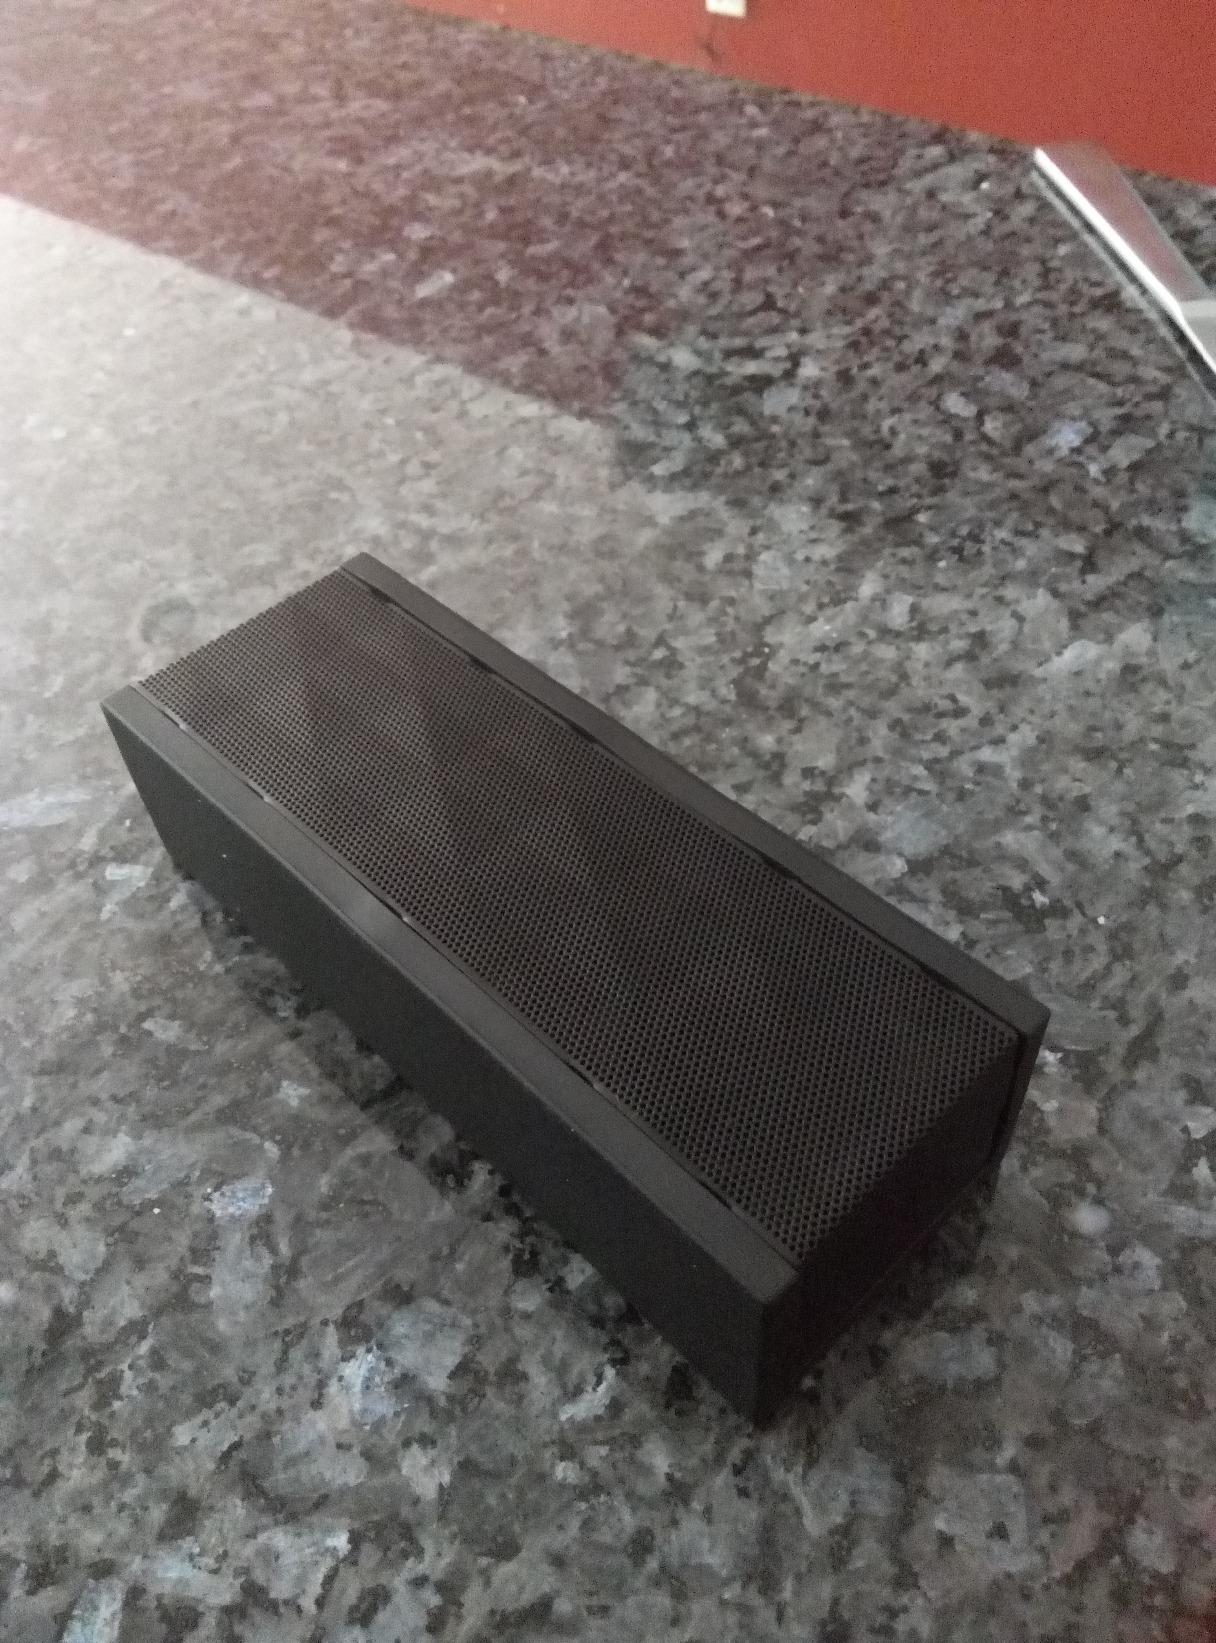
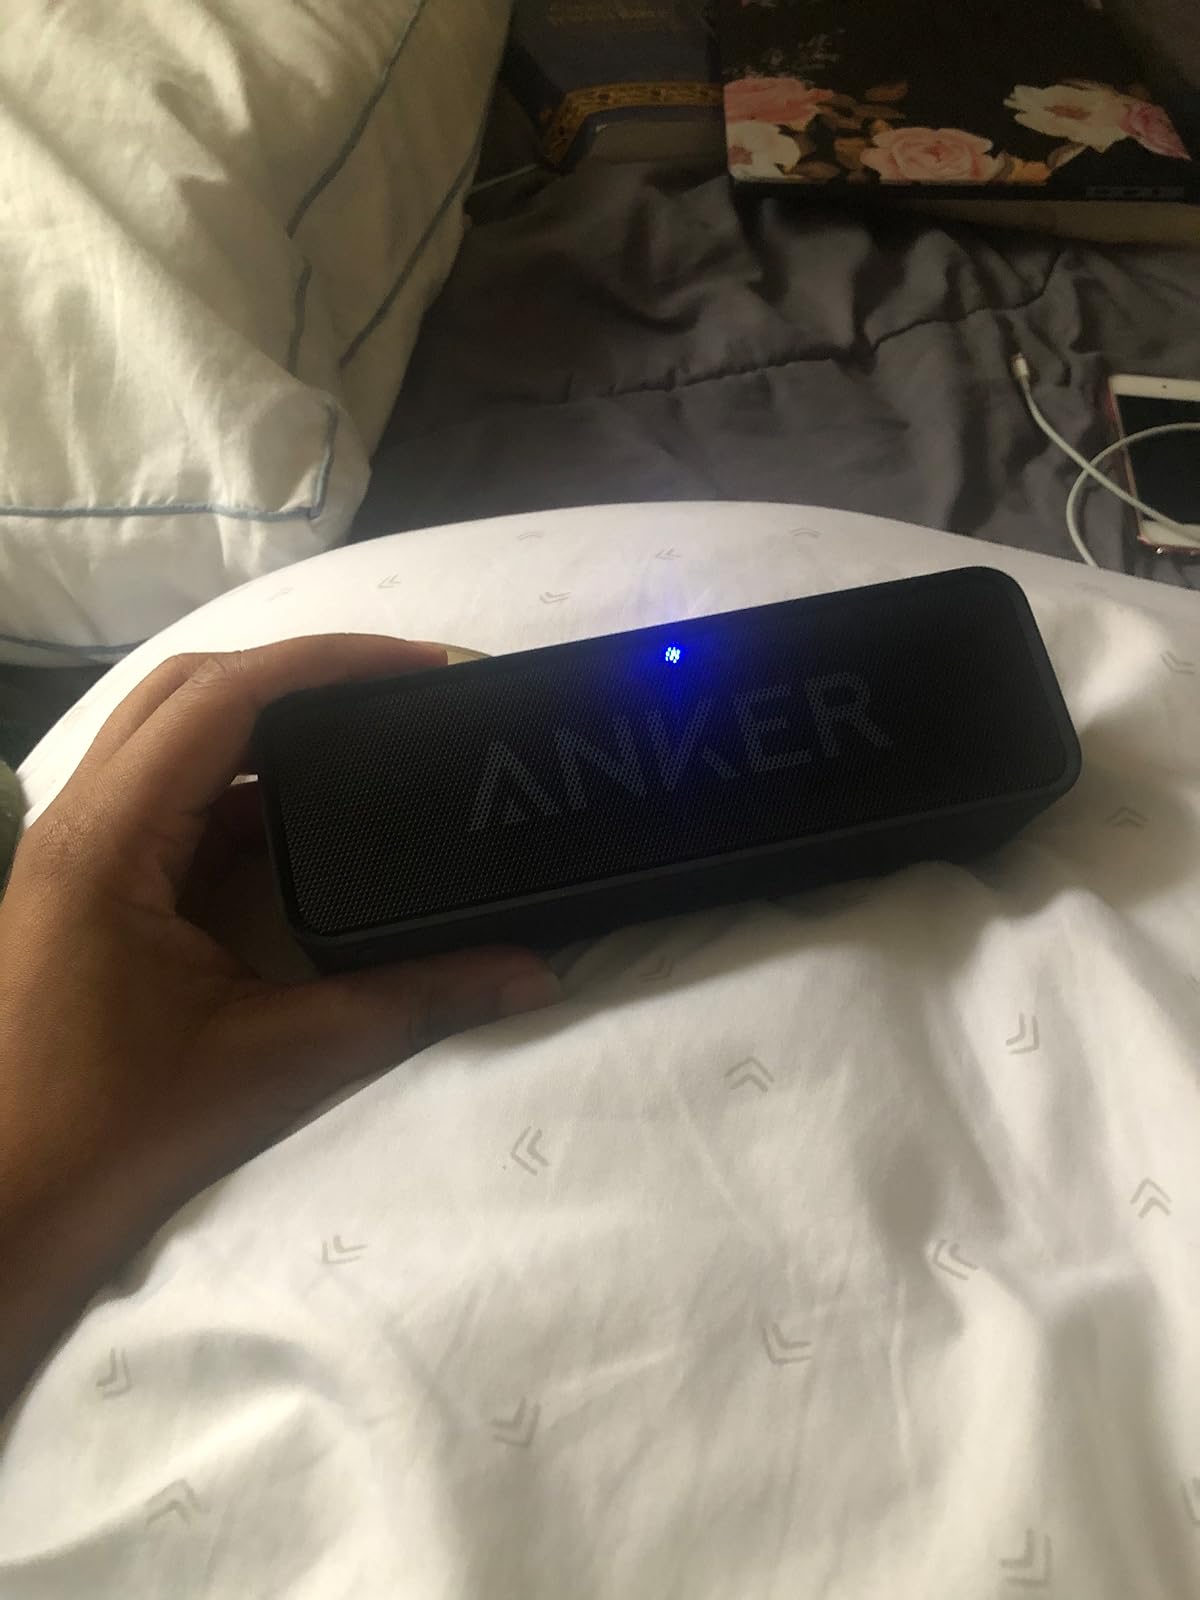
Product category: speaker
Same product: no